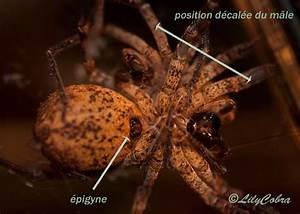
Label: ragno